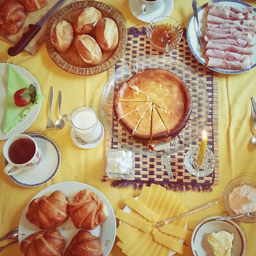
An assortment of pastries and cheese are shown.
A table with a yellow cloth and various plates of food.
A table filled with pastries and dessert like items.
A neatly organized table of food separated into individual plates.
A feast with pie, meats, and buns are laid out.